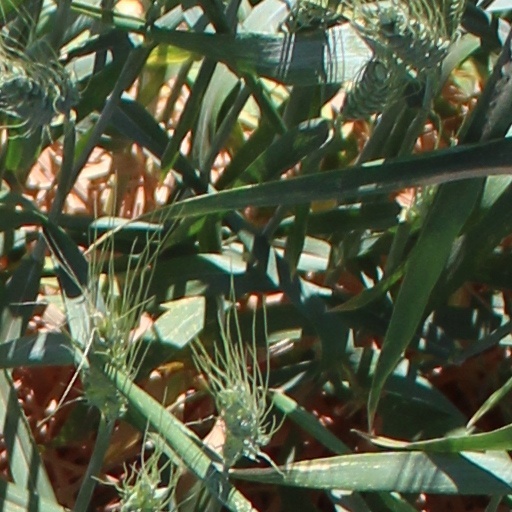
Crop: wheat